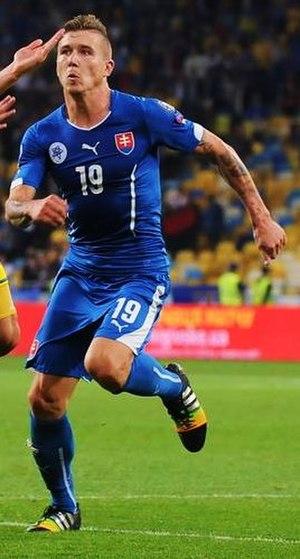
Juraj Kucka est un footballeur international slovaque qui joue au poste de milieu de terrain pour Parma Calcio